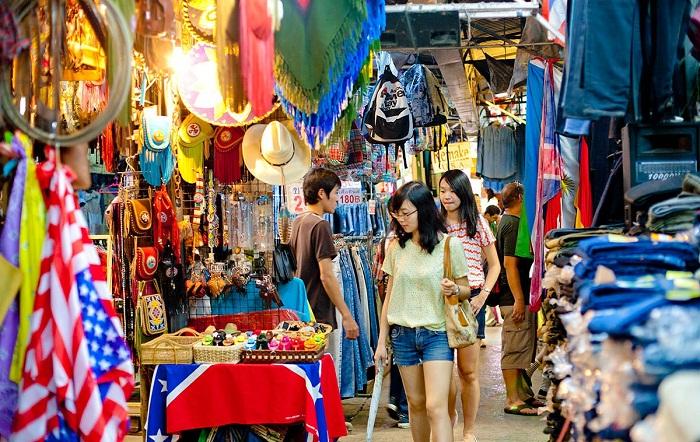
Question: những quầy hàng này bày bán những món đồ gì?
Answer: quần áo, cặp xácht